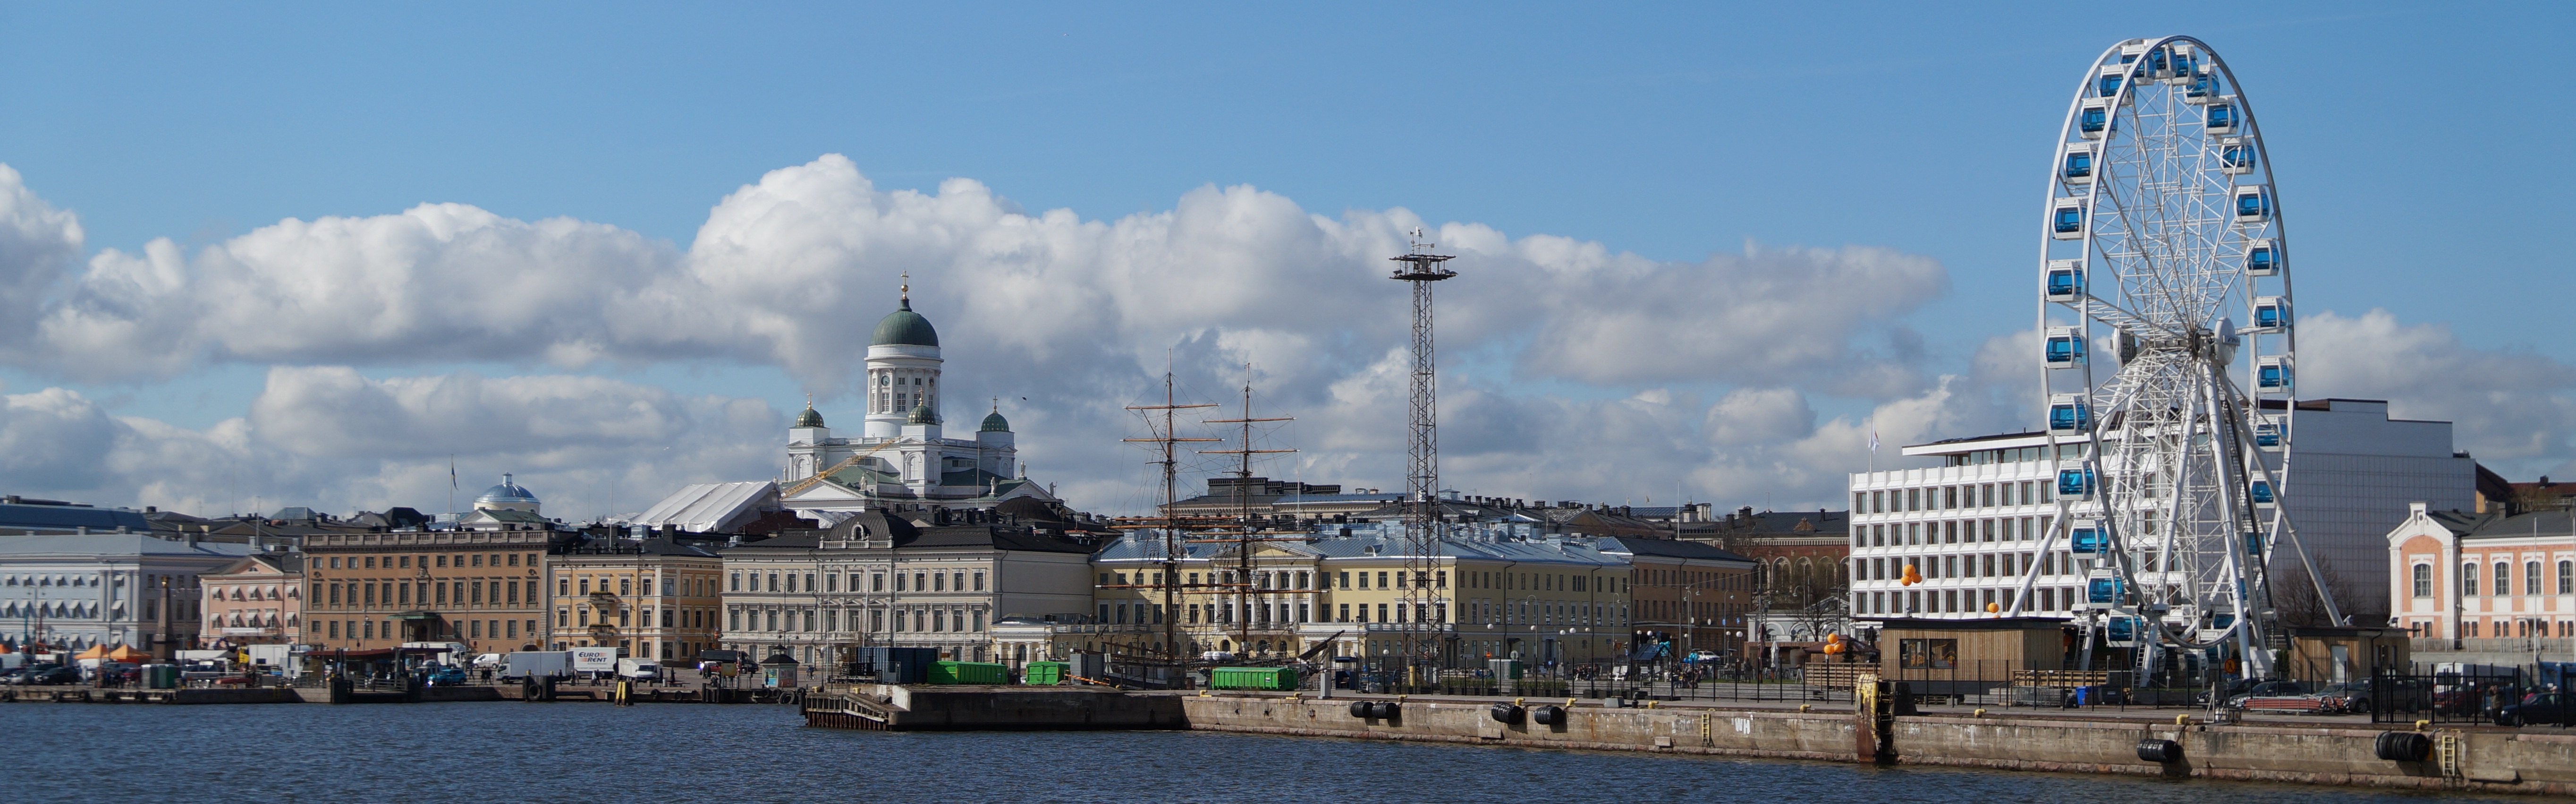
water, dock, architecture, sky, skyline, city, skyscraper, pier, cityscape, panorama, vehicle, ferris wheel, bay, landmark, harbor, cathedral, marina, port, clouds, finland, helsinki, panorama of helsinki